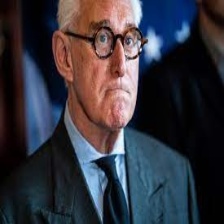
Species: LOONEY BIRDS
Scientific name: LUNATICUS AMERICONIS